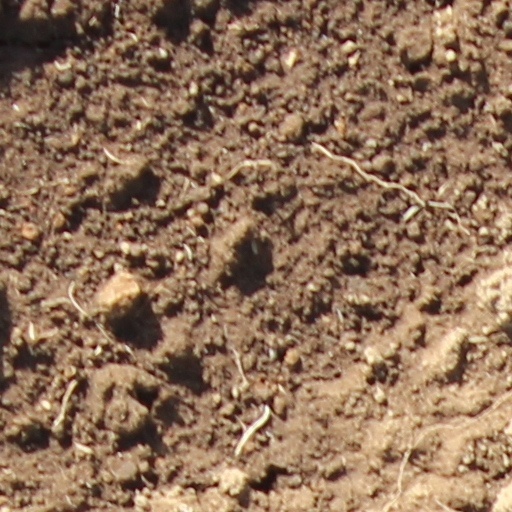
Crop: wheat